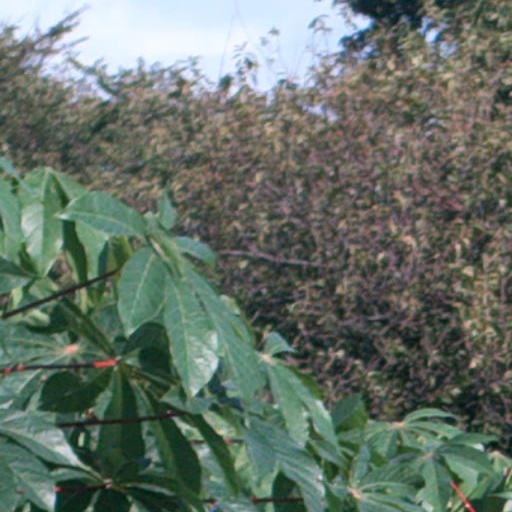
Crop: cassava